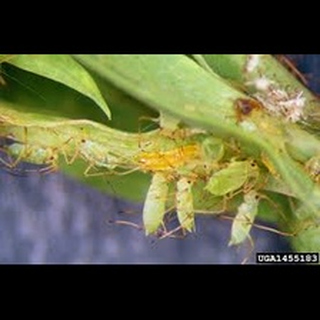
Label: wheat_aphid